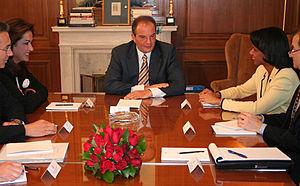
Dora Bakoyannis, Costas Karamanlis et Condoleezza Rice, le 25 avril 2006.
Konstantínos Alexándrou Karamanlís ou Kóstas Karamanlís, né le 14 septembre 1956 à Athènes, est un homme d'État grec. Président du parti Nouvelle Démocratie à partir de 1997, il a été élu Premier ministre le 7 mars 2004, à 47 ans.